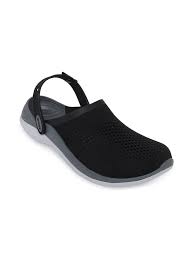
Label: Clog